FC Dynamo Moscow

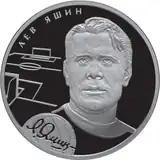
Commemorative coin of Lev Yashin, the legendary goalkeeper of the team.

After the Russian Revolution, the club eventually found itself under the authority of the Interior Ministry and its head Felix Dzerzhinsky, chief of the Cheka, the Soviet Union's secret police. The club was renamed Dynamo Moscow in 1923 but was also referred to disparagingly as "garbage", a Russian criminal slang term for "police", by some of the supporters of other clubs.